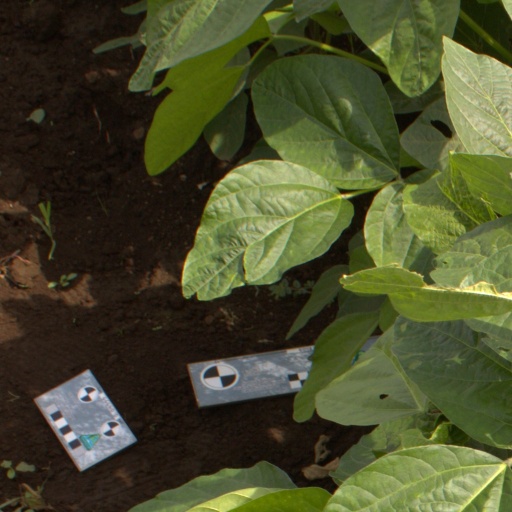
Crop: soybean